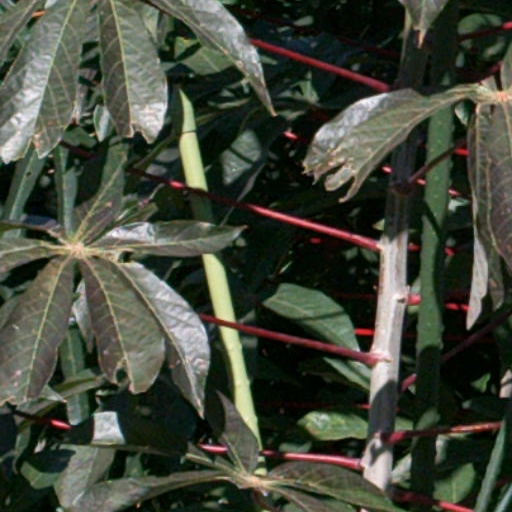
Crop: cassava